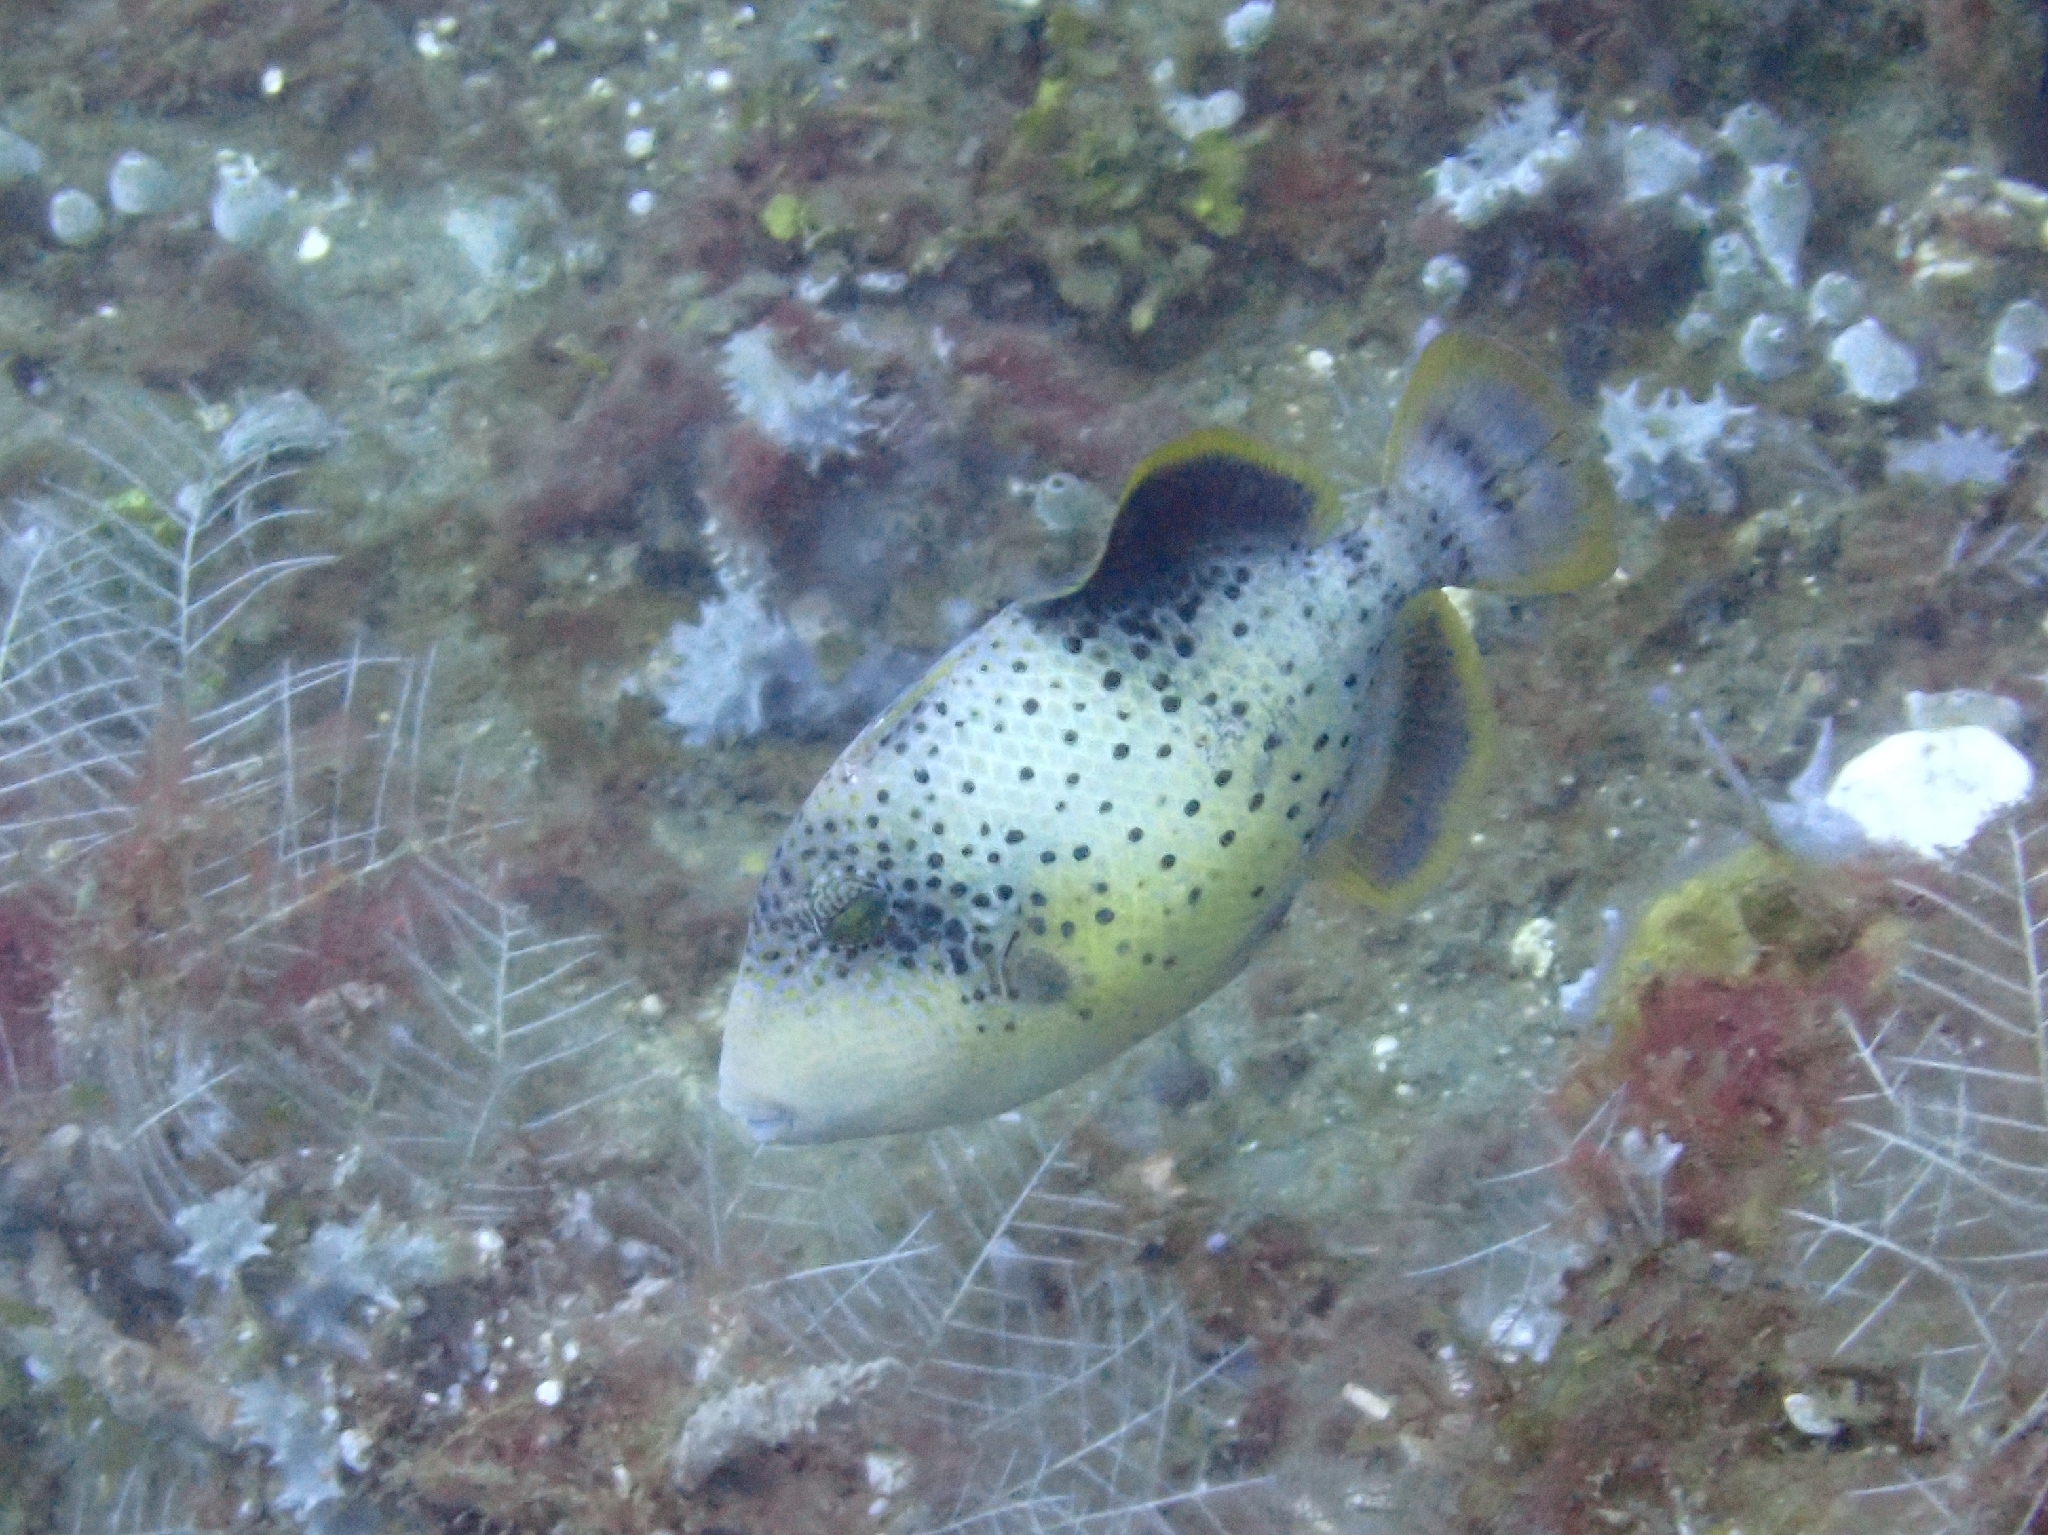
fish (species not among the labelled classes)